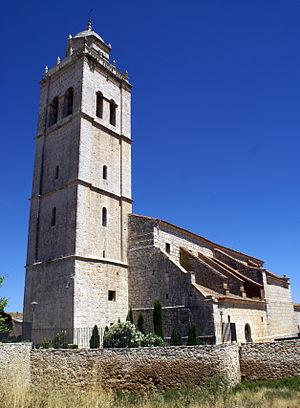
Ciguñuela est une commune de la province de Valladolid dans la communauté autonome de Castille-et-León en Espagne.